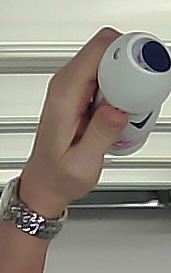
Product: rexona_spray